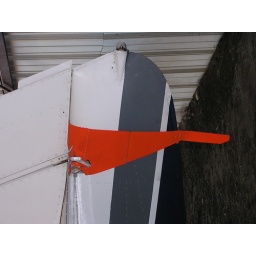
Velcro attached bird bra for tail. Note upper tab hooks around tube with plastic batten. Then lower tab secures with velcro.